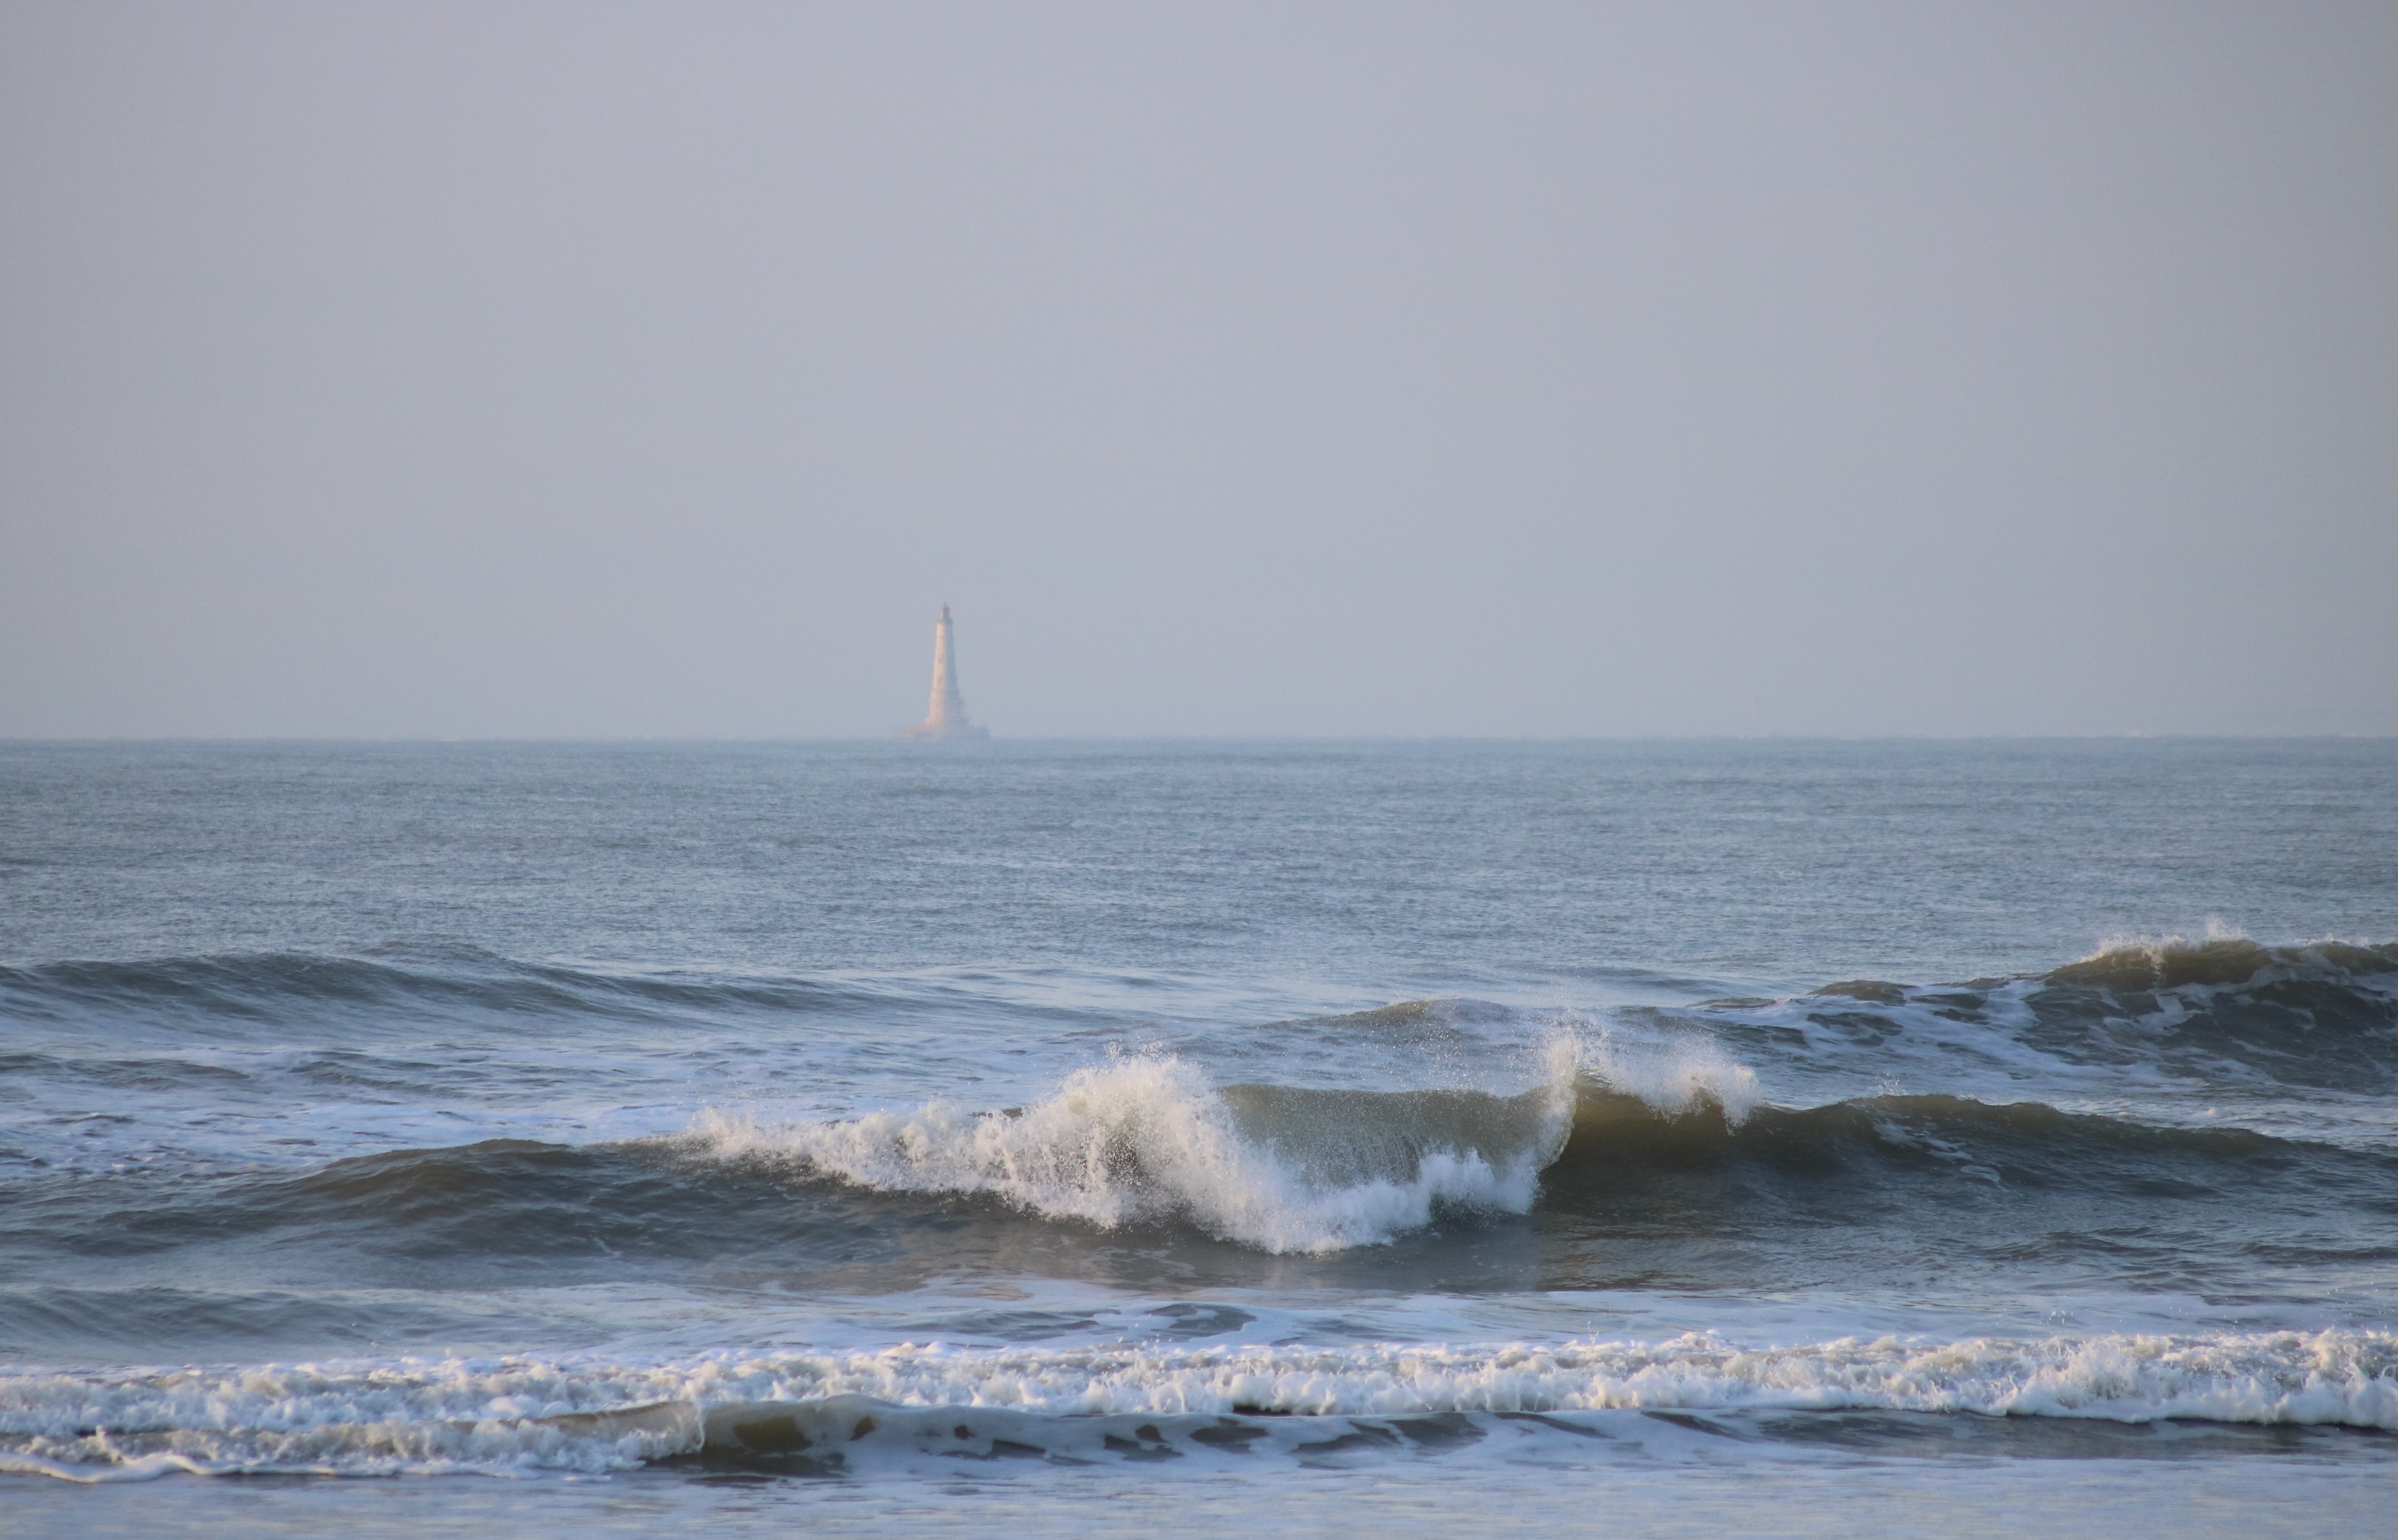
headlight, lighthouse, sea, beach, wave, tide, surge, sunset, grey, water, sky, fluid, liquid, coastal and oceanic landforms, horizon, wind, wind wave, calm, tower, ocean, foam, coast, landscape, sound, evening, cloud, rock, vehicle, art